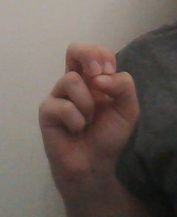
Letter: gaaf